Raiders of the Lost Ark

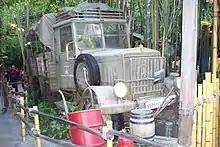
A 1930s Mercedes-Benz 2.5 ton diesel truck used in the film on display at Disneyland, California

Tunisia was used to portray Egypt. Spielberg described this phase as one of his worst filming experiences: the temperature was often over , and over 150 crew members became sick with amoebic dysentery from the local food. Spielberg was one of the few to remain healthy because he ate food and water he brought from England. Lucas also suffered a severe sunburn and facial swelling. The Cairo village was filmed in the city of Kairouan. A day of filming was lost there because over 300 TV antennas had to be removed from the surrounding houses. Budget constraints affected Spielberg's desire to have 2,000 extras as diggers; he had to settle for 600. Stuntman Terry Richards, who portrayed the swordsman nonchalantly dispatched by Jones, spent weeks practicing sword skills for an extended fight scene. Ford was unable to perform for long periods while suffering from dysentery, and it was decided to shorten the fight scene significantly. The Sidi Bouhlel canyon near the city of Tozeur is where a rocket launcher-equipped Jones confronts the Nazis for the Ark. Lucas had used the canyon in "Star Wars" to portray the planet Tatooine. During the scene, a fly crawled onto Freeman's lip during his dialogue, but he continued to deliver his lines. Although it appeared to be eaten, Freeman clarified it flew away.